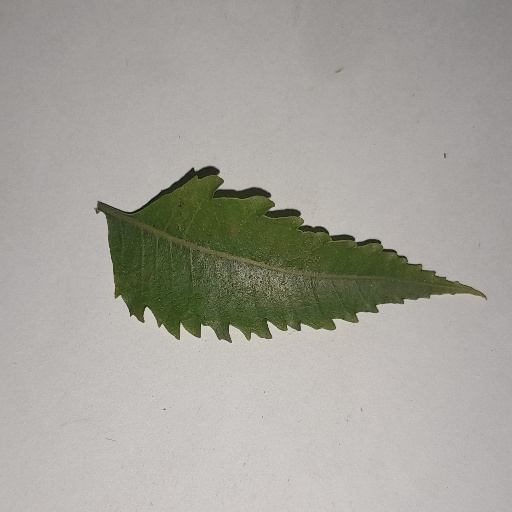
Species: Neem
Leaf condition: Yellow Leaf